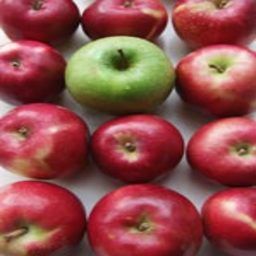
Label: Apple